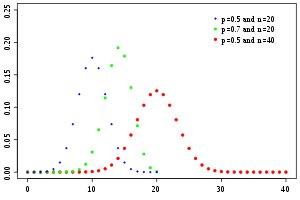
Toute fonction f(x), définie, intégrable et non négative sur un domaine A, peut servir de distribution de probabilité d'une variable aléatoire X prenant des valeurs dans le domaine A. Il faut et il suffit qu'elle soit multipliée par un facteur a qui assure que la « probabilité totale » — la somme ou l'intégrale des f(x) sur le domaine — soit égale à 1.